Chevrolet Caprice

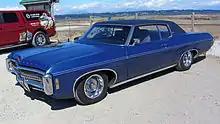
1969 Chevrolet Caprice Sport Coupe

The 1969 Caprice and other full-sized Chevrolets were restyled with new body lines and front bumpers that wrapped around the grille (again with optional concealed headlamps, for which washers could be added as a new "one year only" option) along with ventless front windows on all models. The wheelbase, inner bodyshell and framework were carried over from the 1965 model. The station wagon was renamed the Kingswood Estate and continued to use exterior wood grain trim along with the interior trim of the Caprice sedans and coupes. Front seat headrests were now standard equipment to meet federal safety standards and the ignition switch moved from the dashboard to the steering column and also locked the steering wheel when the key was removed. This was part of a Federal mandate for the 1970 models, but introduced a year earlier on all General Motors cars except the Corvair.